Gateshead

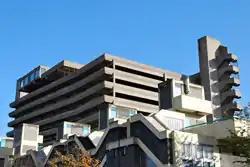
Trinity Centre Car Park in Gateshead town centre, as seen in the film "Get Carter" (since demolished)

The brutalist Trinity Centre Car Park, which was designed by Owen Luder, dominated the town centre for many years until its demolition in 2010. A product of attempts to regenerate the area in the 1960s, the car park gained an iconic status due to its appearance in the 1971 film "Get Carter", starring Michael Caine. An unsuccessful campaign to have the structure listed was backed by Sylvester Stallone, who played the main role in the 2000 remake of the film. The car park was scheduled for demolition in 2009, but this was delayed as a result of a disagreement between Tesco, who re-developed the site, and Gateshead Council. The council had not been given firm assurances that Tesco would build the previously envisioned town centre development which was to include a Tesco mega-store as well as shops, restaurants, cafes, bars, offices and student accommodation. The council effectively used the car park as a bargaining tool to ensure that the company adhered to the original proposals and blocked its demolition until they submitted a suitable planning application. Demolition finally took place in July–August 2010.